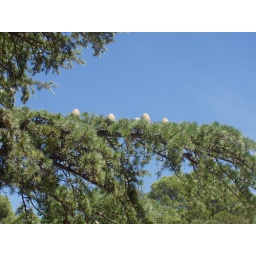
pine tree, looks like egg in the tree